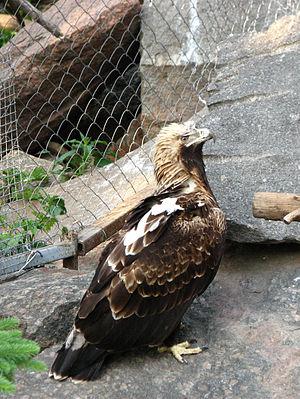
L'Aigle royal est une espèce d'oiseaux de la famille des accipitridés. C'est un rapace brun foncé, avec un plumage plus brun-doré sur la tête et le cou. L'aigle royal utilise son agilité, sa vitesse et ses serres extrêmement puissantes pour attraper ses proies : des lapins, des marmottes, des écureuils, et de grands mammifères comme les renards, les chats sauvages et domestiques, de jeunes chèvres de montagne, de jeunes bouquetins, et de jeunes cervidés. Il consomme aussi des charognes, si les proies sont rares, ainsi que des reptiles. Des oiseaux, dont des espèces de grande taille comme des cygnes ou des grues, des corbeaux et des Goélands marins ont tous été notés comme proies potentielles.